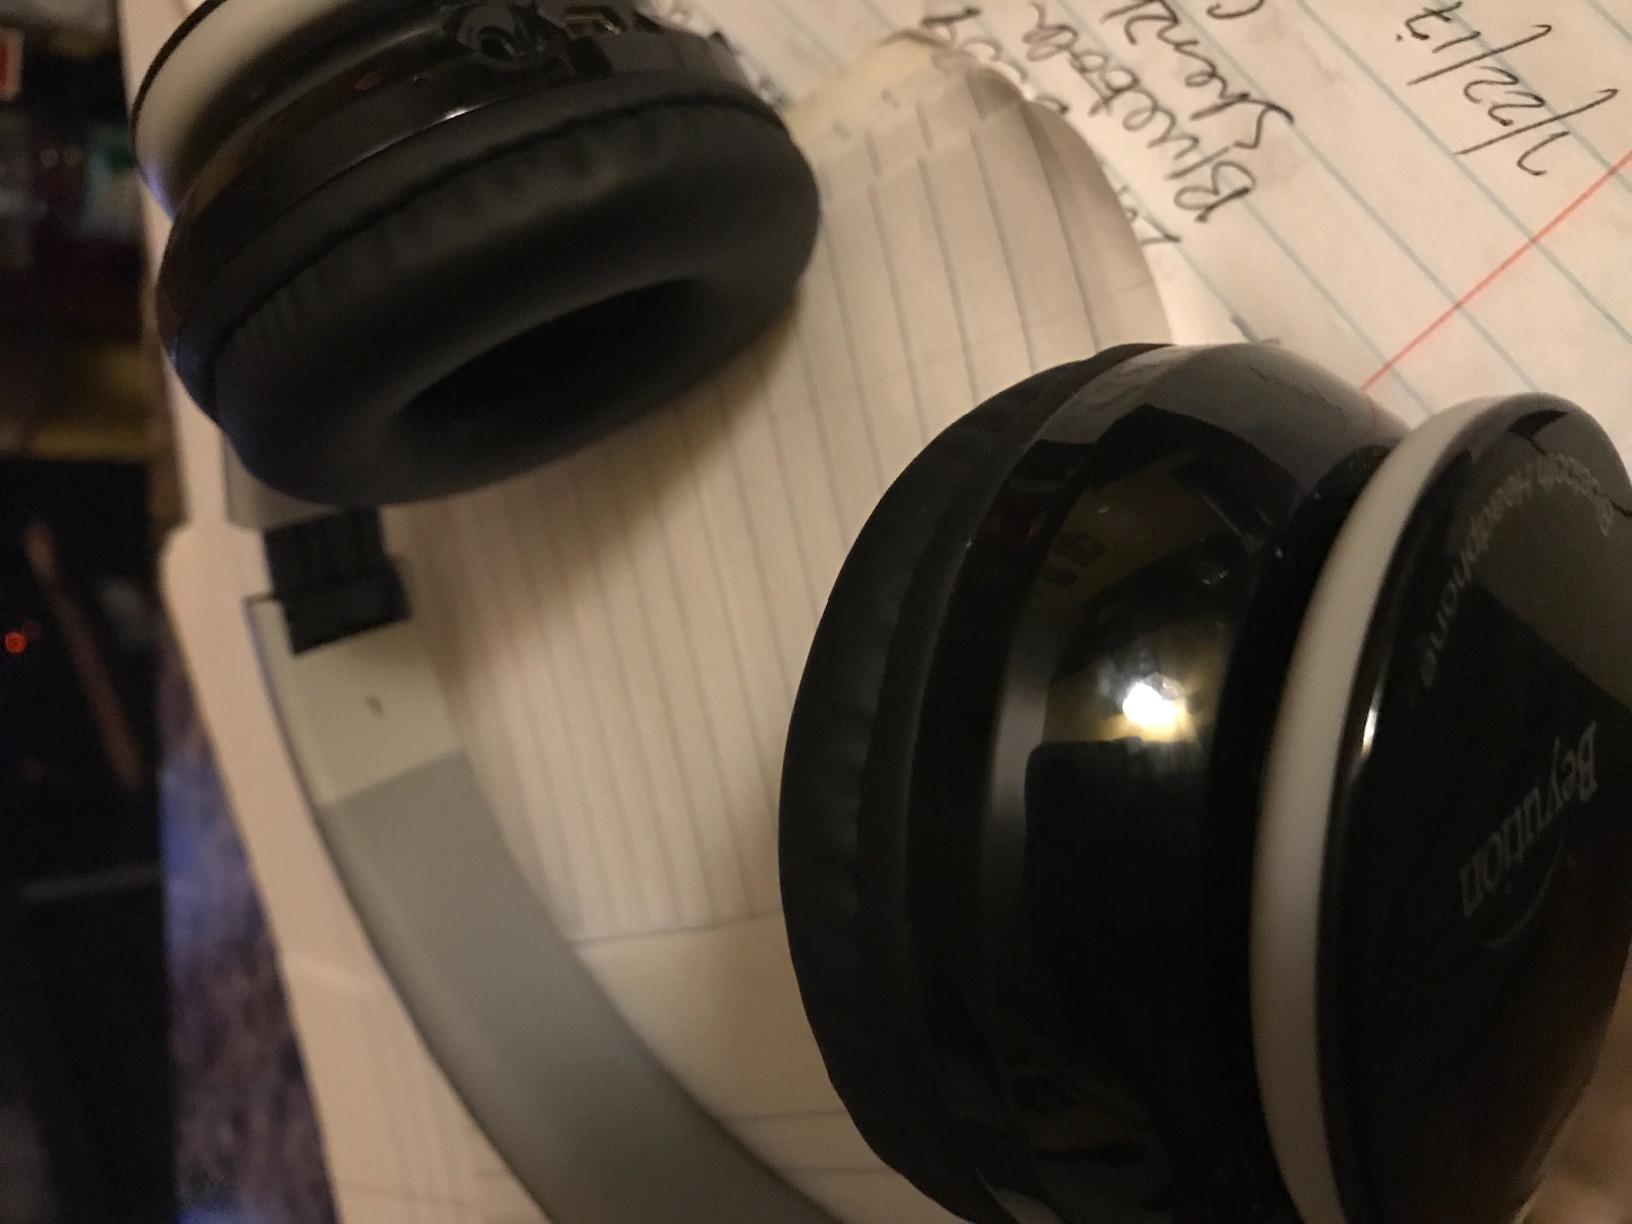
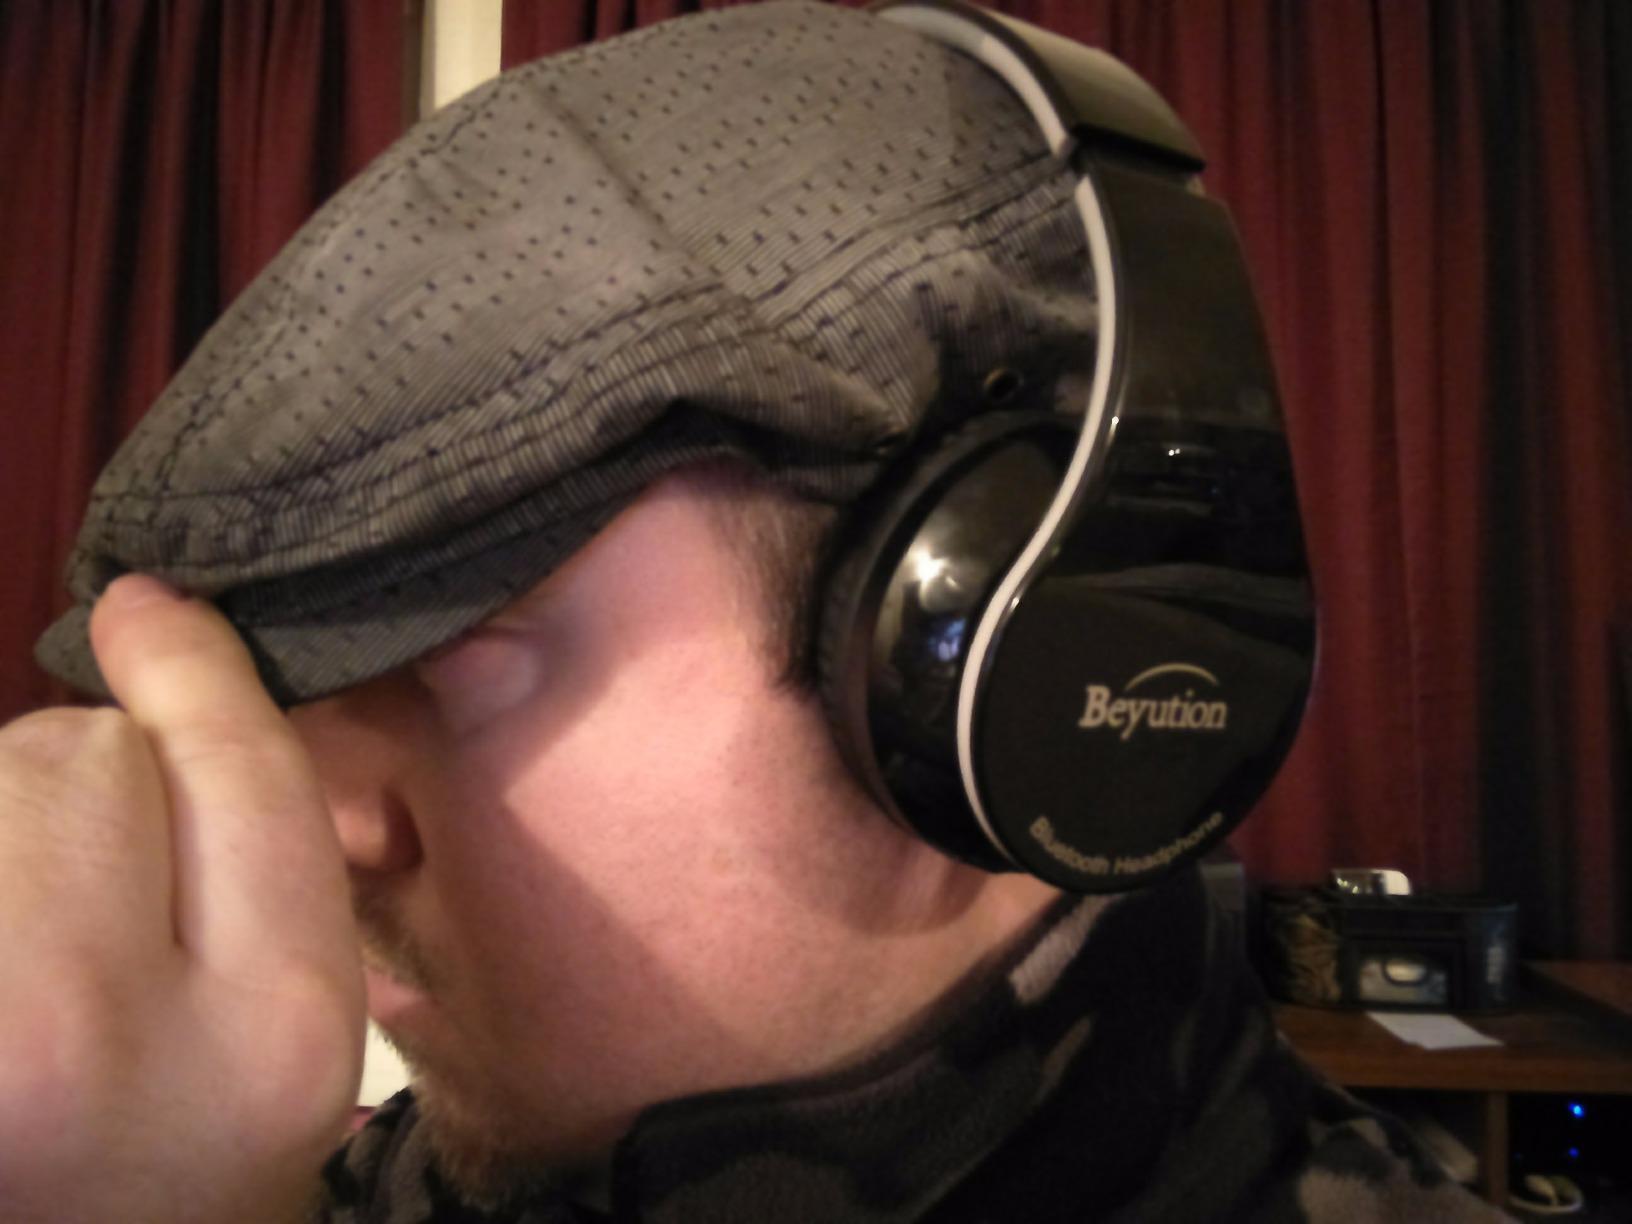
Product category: headphones
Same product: yes